Architecture of the Philippines

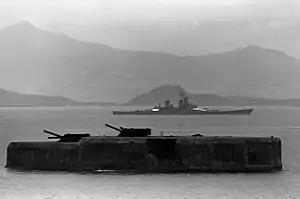
Fort Drum built by the Americans to guard the Islands nearby against invaders

Developed by the exchange of ideas within different ethnic groups of the Christian lowland Filipino population from ancestral knowledge originated from the prehispanic Austronesian architecture, it integrated with the new Christianized lifestyle of Spanish governance. Houses were built in a more or less similar manner, in the same way that the settlements were built beside rivers and streams. The houses were built near rice fields and coconut groves and orchards. The houses sit on posts raised above the ground. The rooms were small, and generally, with a single multipurpose room, having only the cooking space differentiated among the areas in the houses. There is a particular architectural piece called "batalan" that is often situated in the rear part of the house, and is utilized for domestic work like washing, bathing, water storage, etc. The houses were made of raw material like wood and bamboo. Tree houses or houses built on trunk of trees rooted to the grounds were seen as an advantageous position.